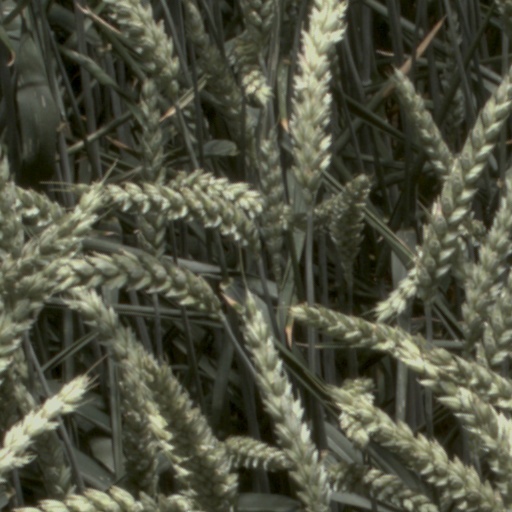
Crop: wheat